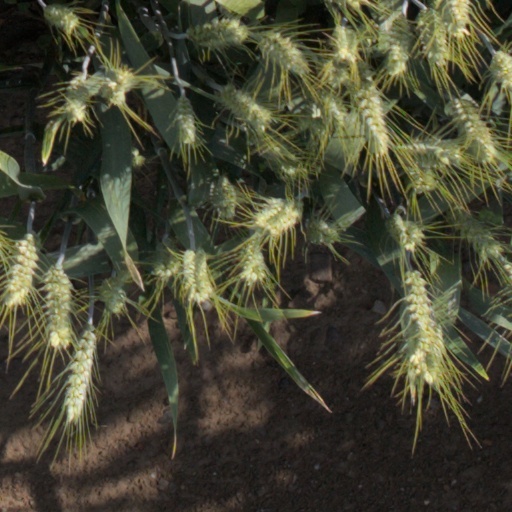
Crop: wheat